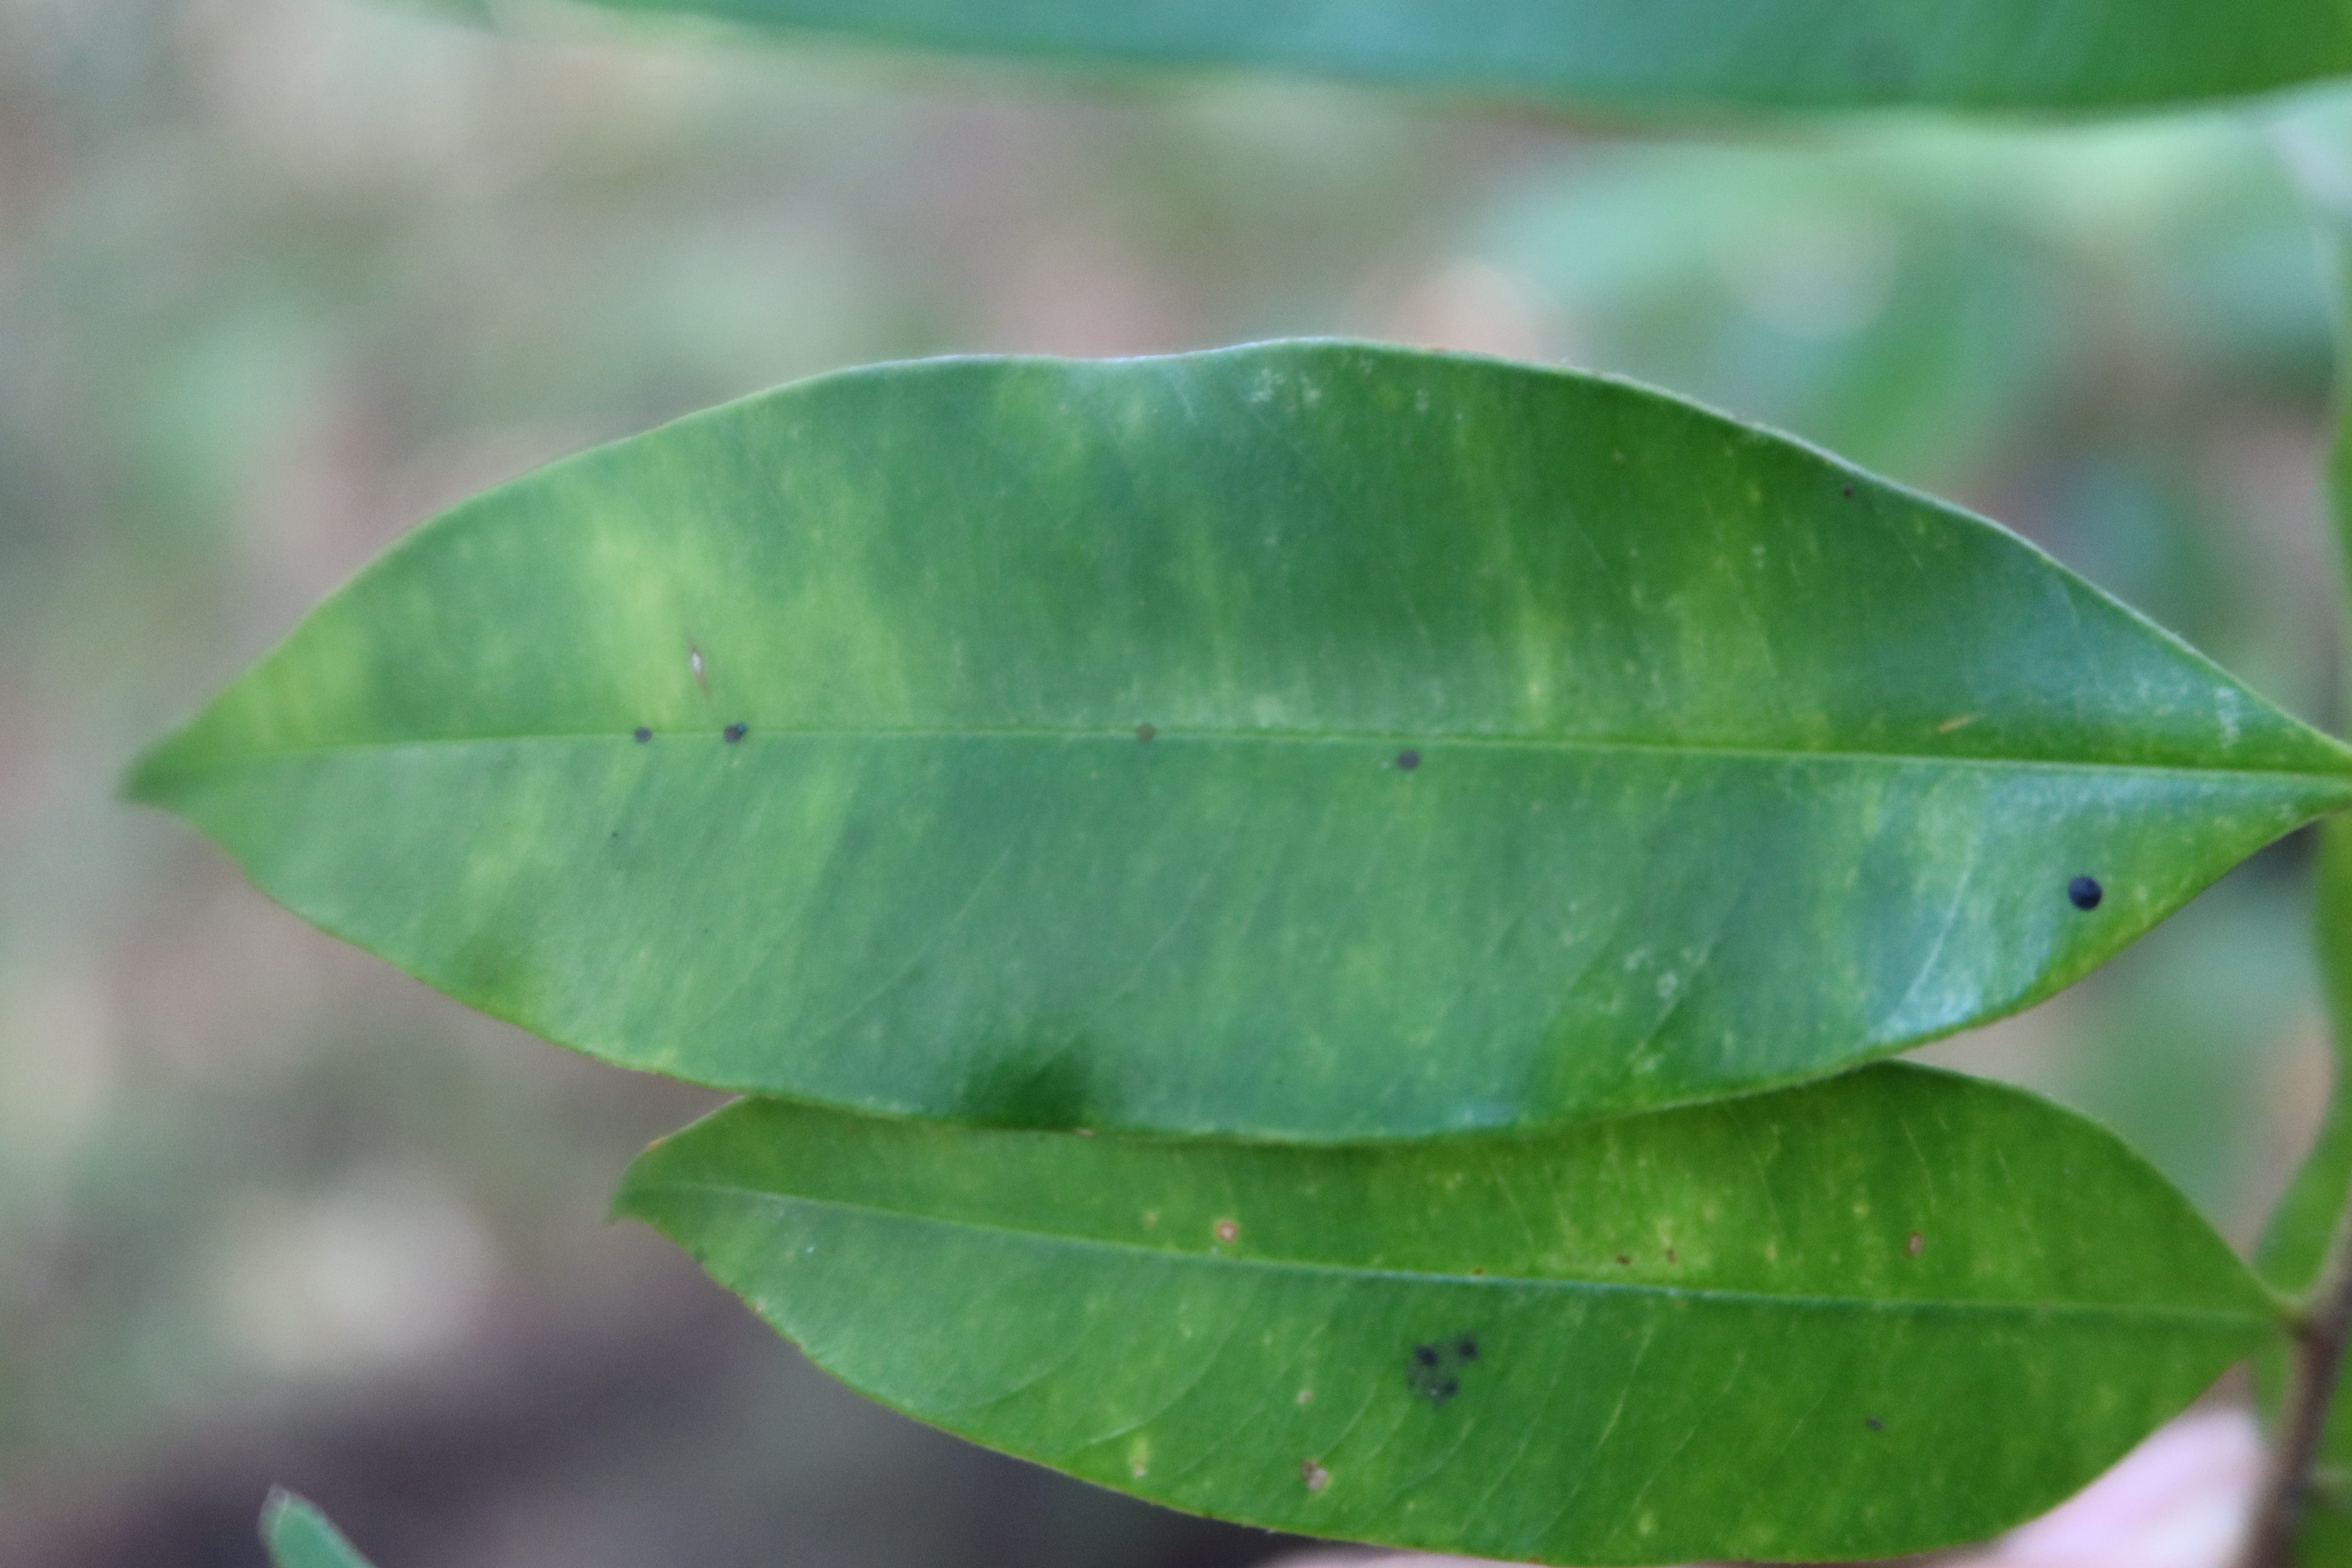
Label: Black spots